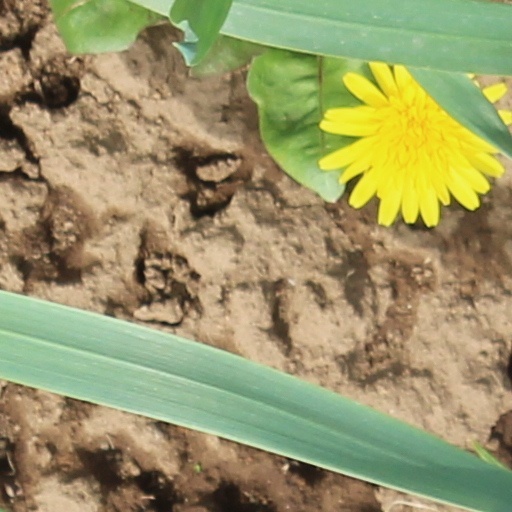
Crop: wheat